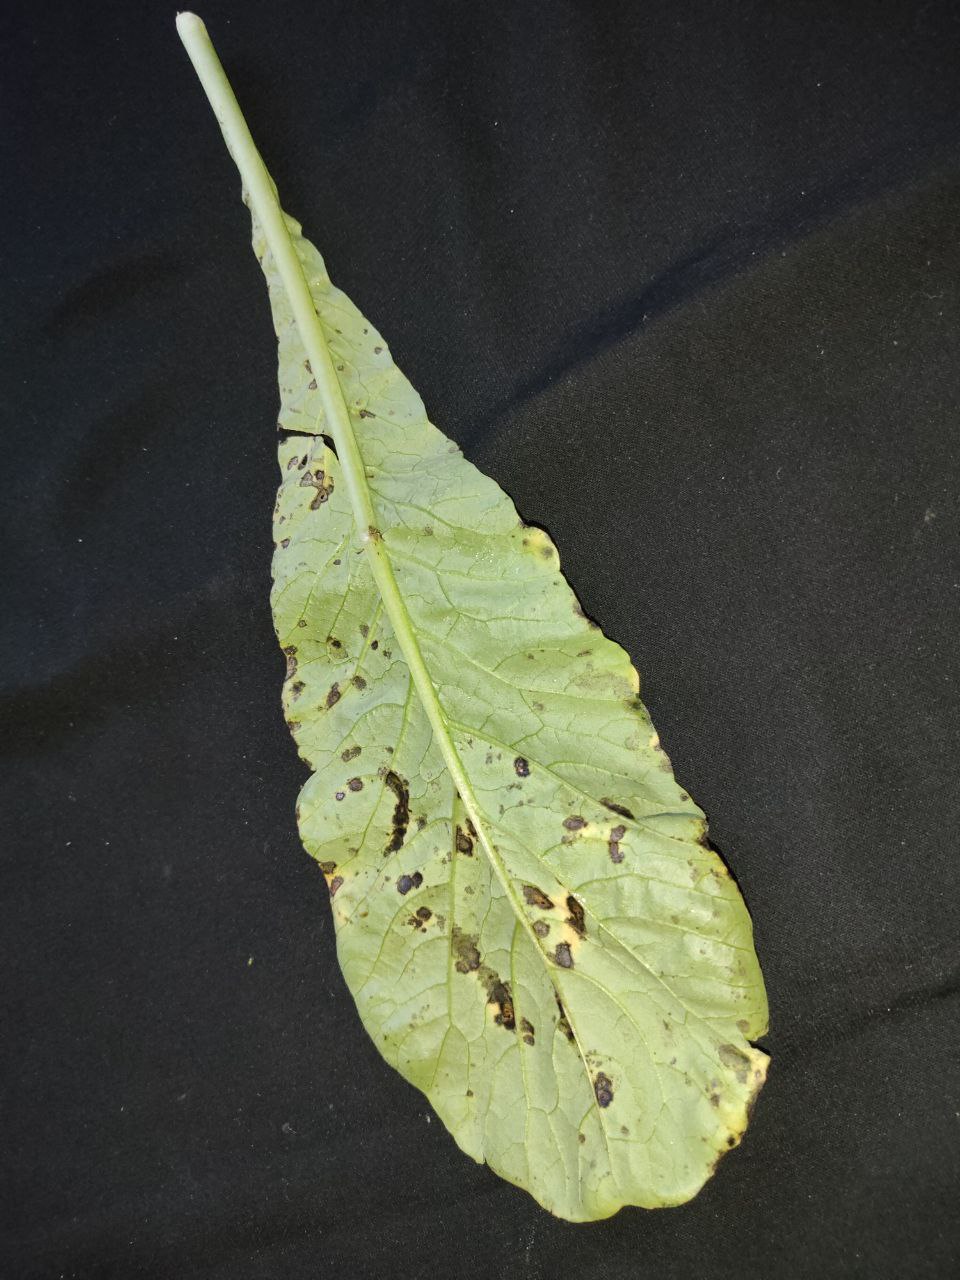
Label: Black leaf spot